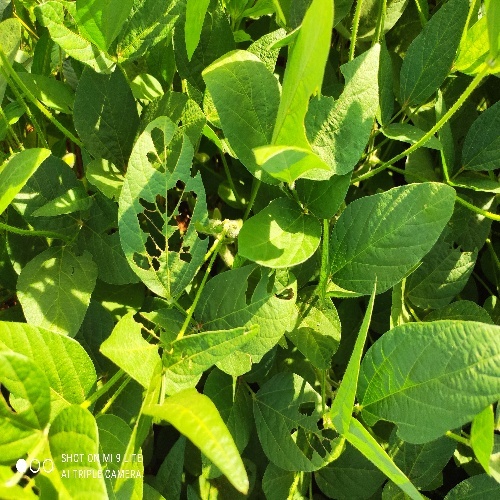
Label: Caterpillar